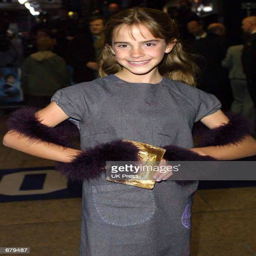
actor arrives at the premiere